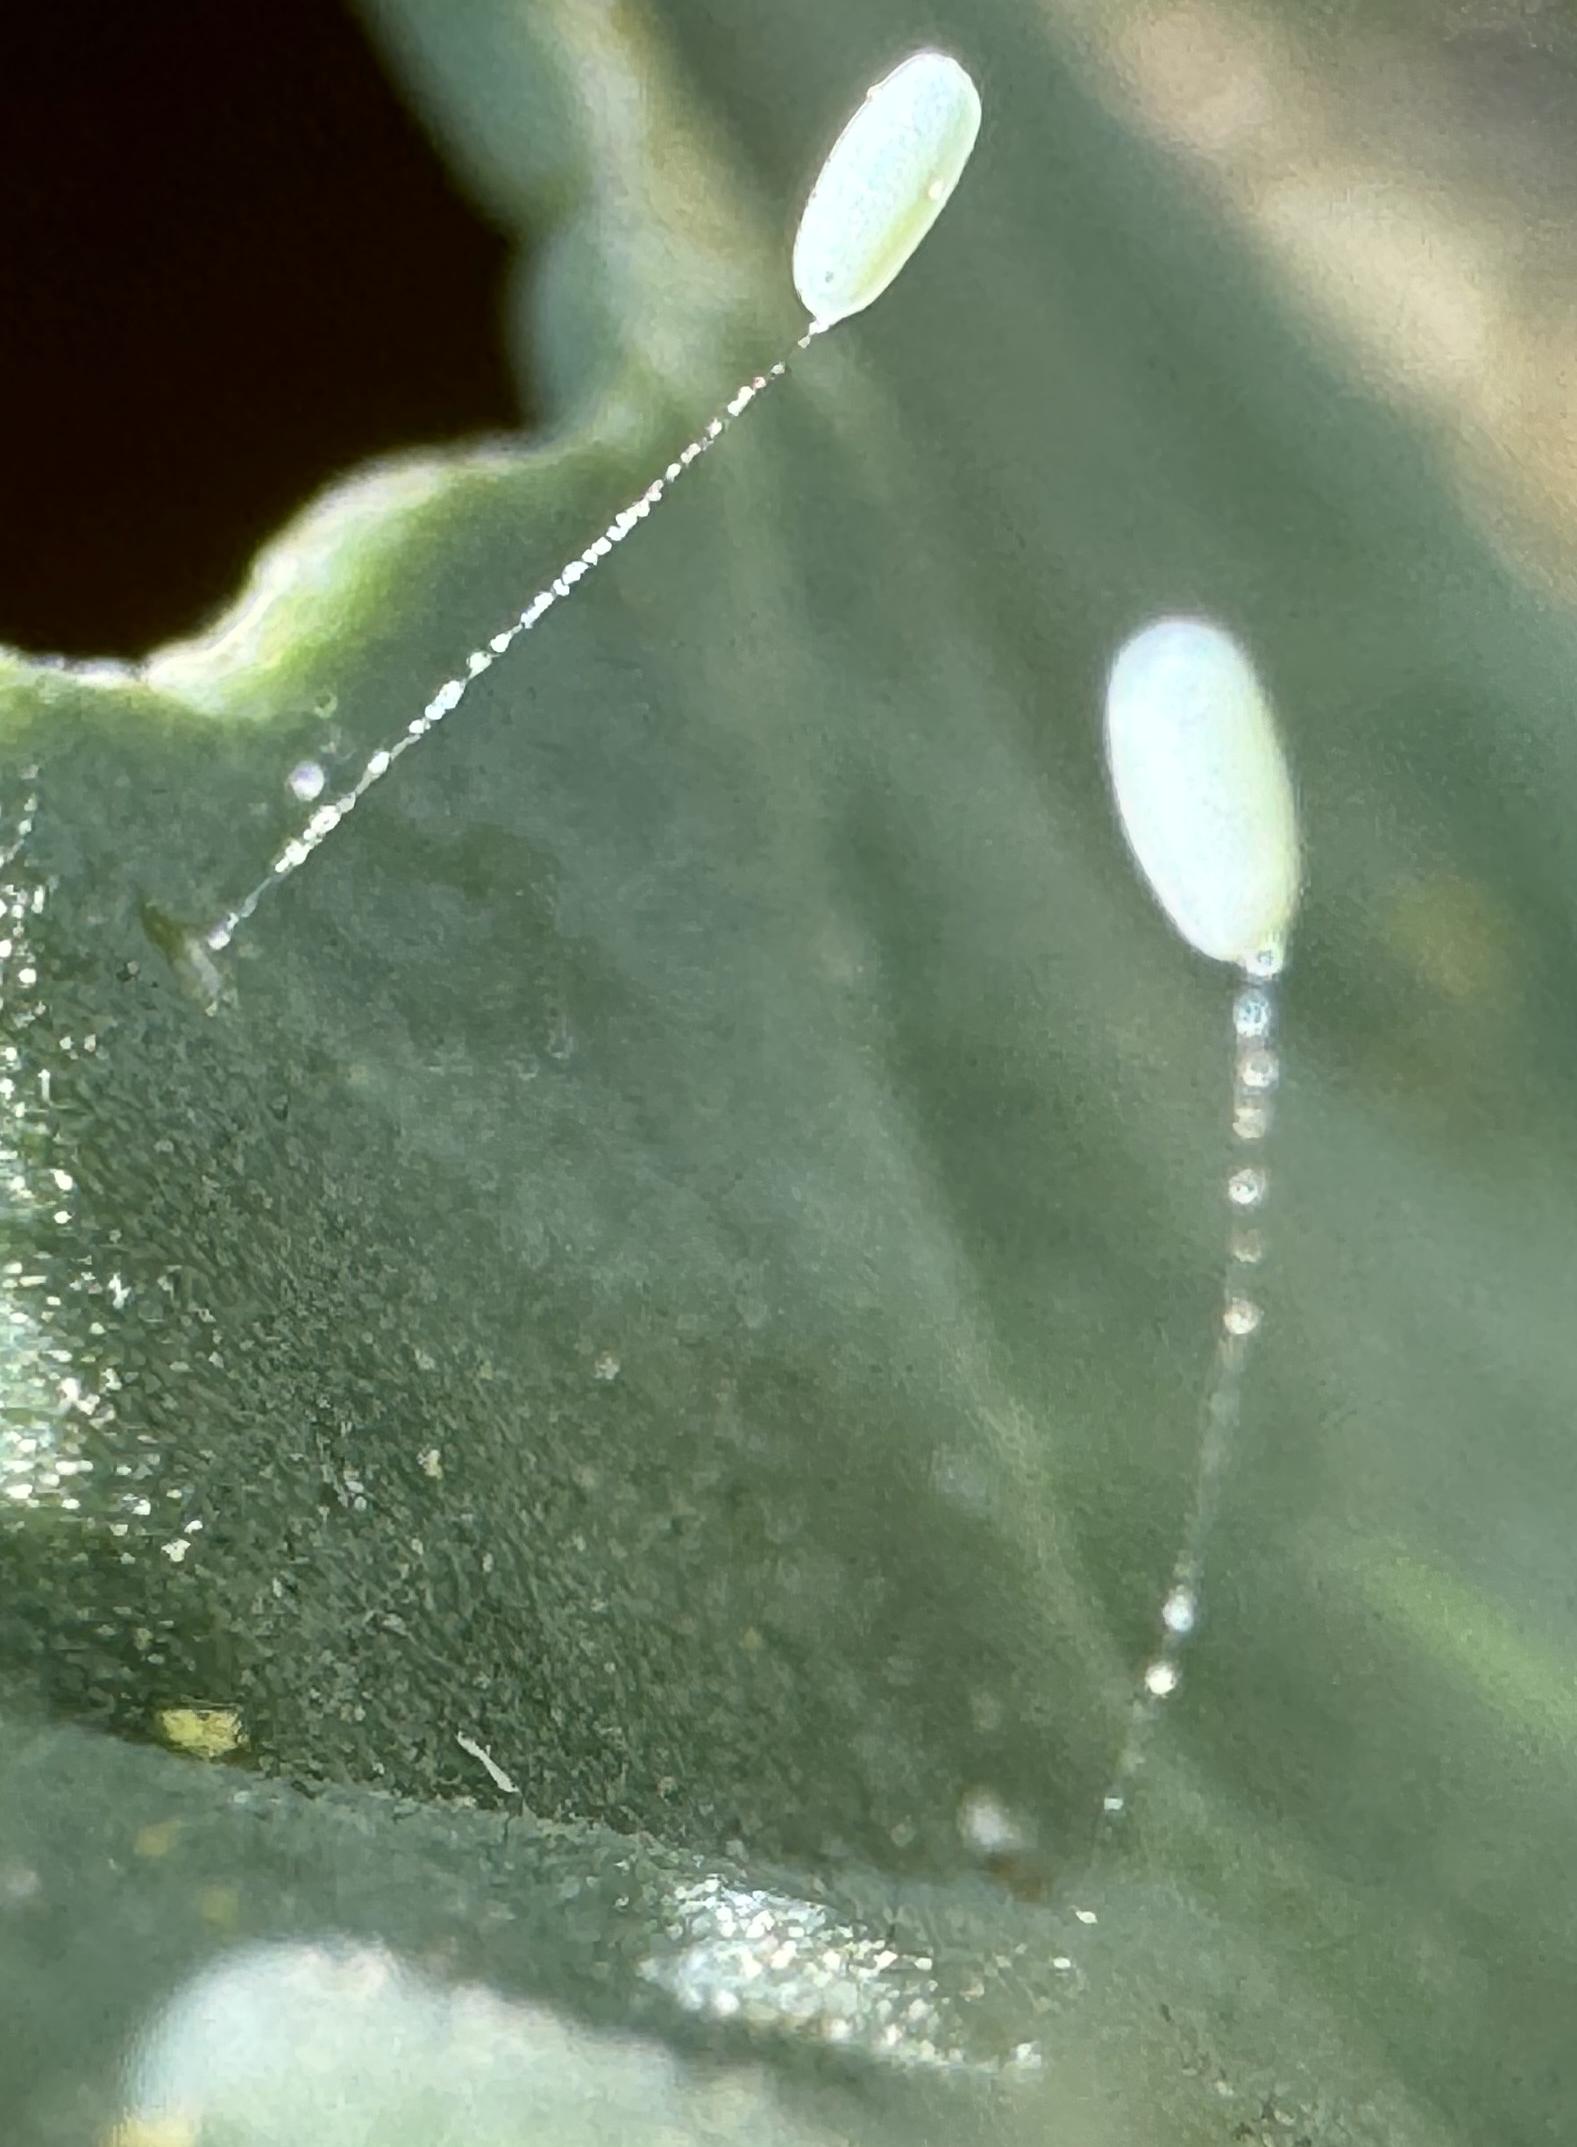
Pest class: predators